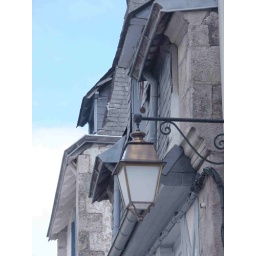
Old street lamp in Quimper